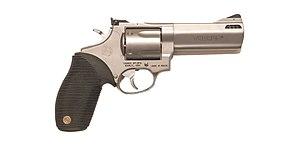
Le Taurus Tracker 627 est un révolver produit par la firme brésilienne Taurus. C'est un revolver de conception moderne chambré en calibre .357 Magnum. Le barillet contient sept coups. Les organes de visée se composent d'un guidon fixe et d'une hausse réglable en hauteur et en dérive. La poignée « Ribber Grip » fait appel à un caoutchouc lamellé qui offre une prise très adhérente.